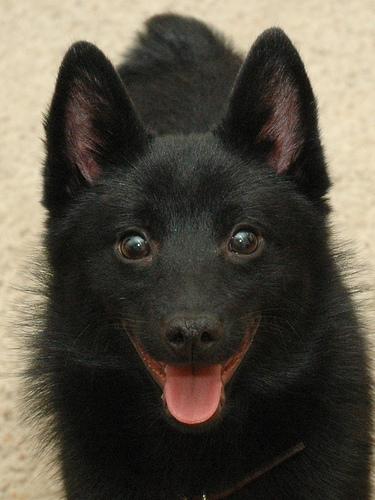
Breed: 201-n000024-schipperke